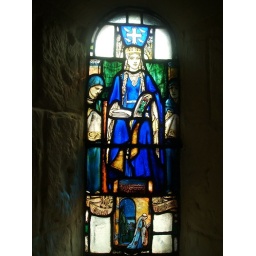
stained glass window in Edinburgh Castle